Final Offer

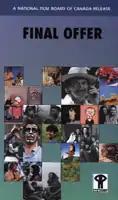

Final Offer is a Canadian film documenting the 1984 contract negotiations between the United Auto Workers Union (UAW) and General Motors. Ultimately, it provided a historical record of the birth of the Canadian Auto Workers Union (CAW) as Bob White, the head of the Canadian sector of the UAW, led his membership out of the international union and created the CAW.